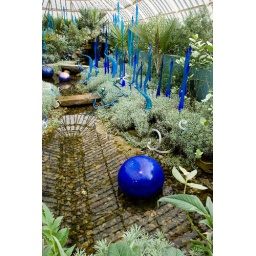
A room filled with flora of muted colors offset by blue glass.